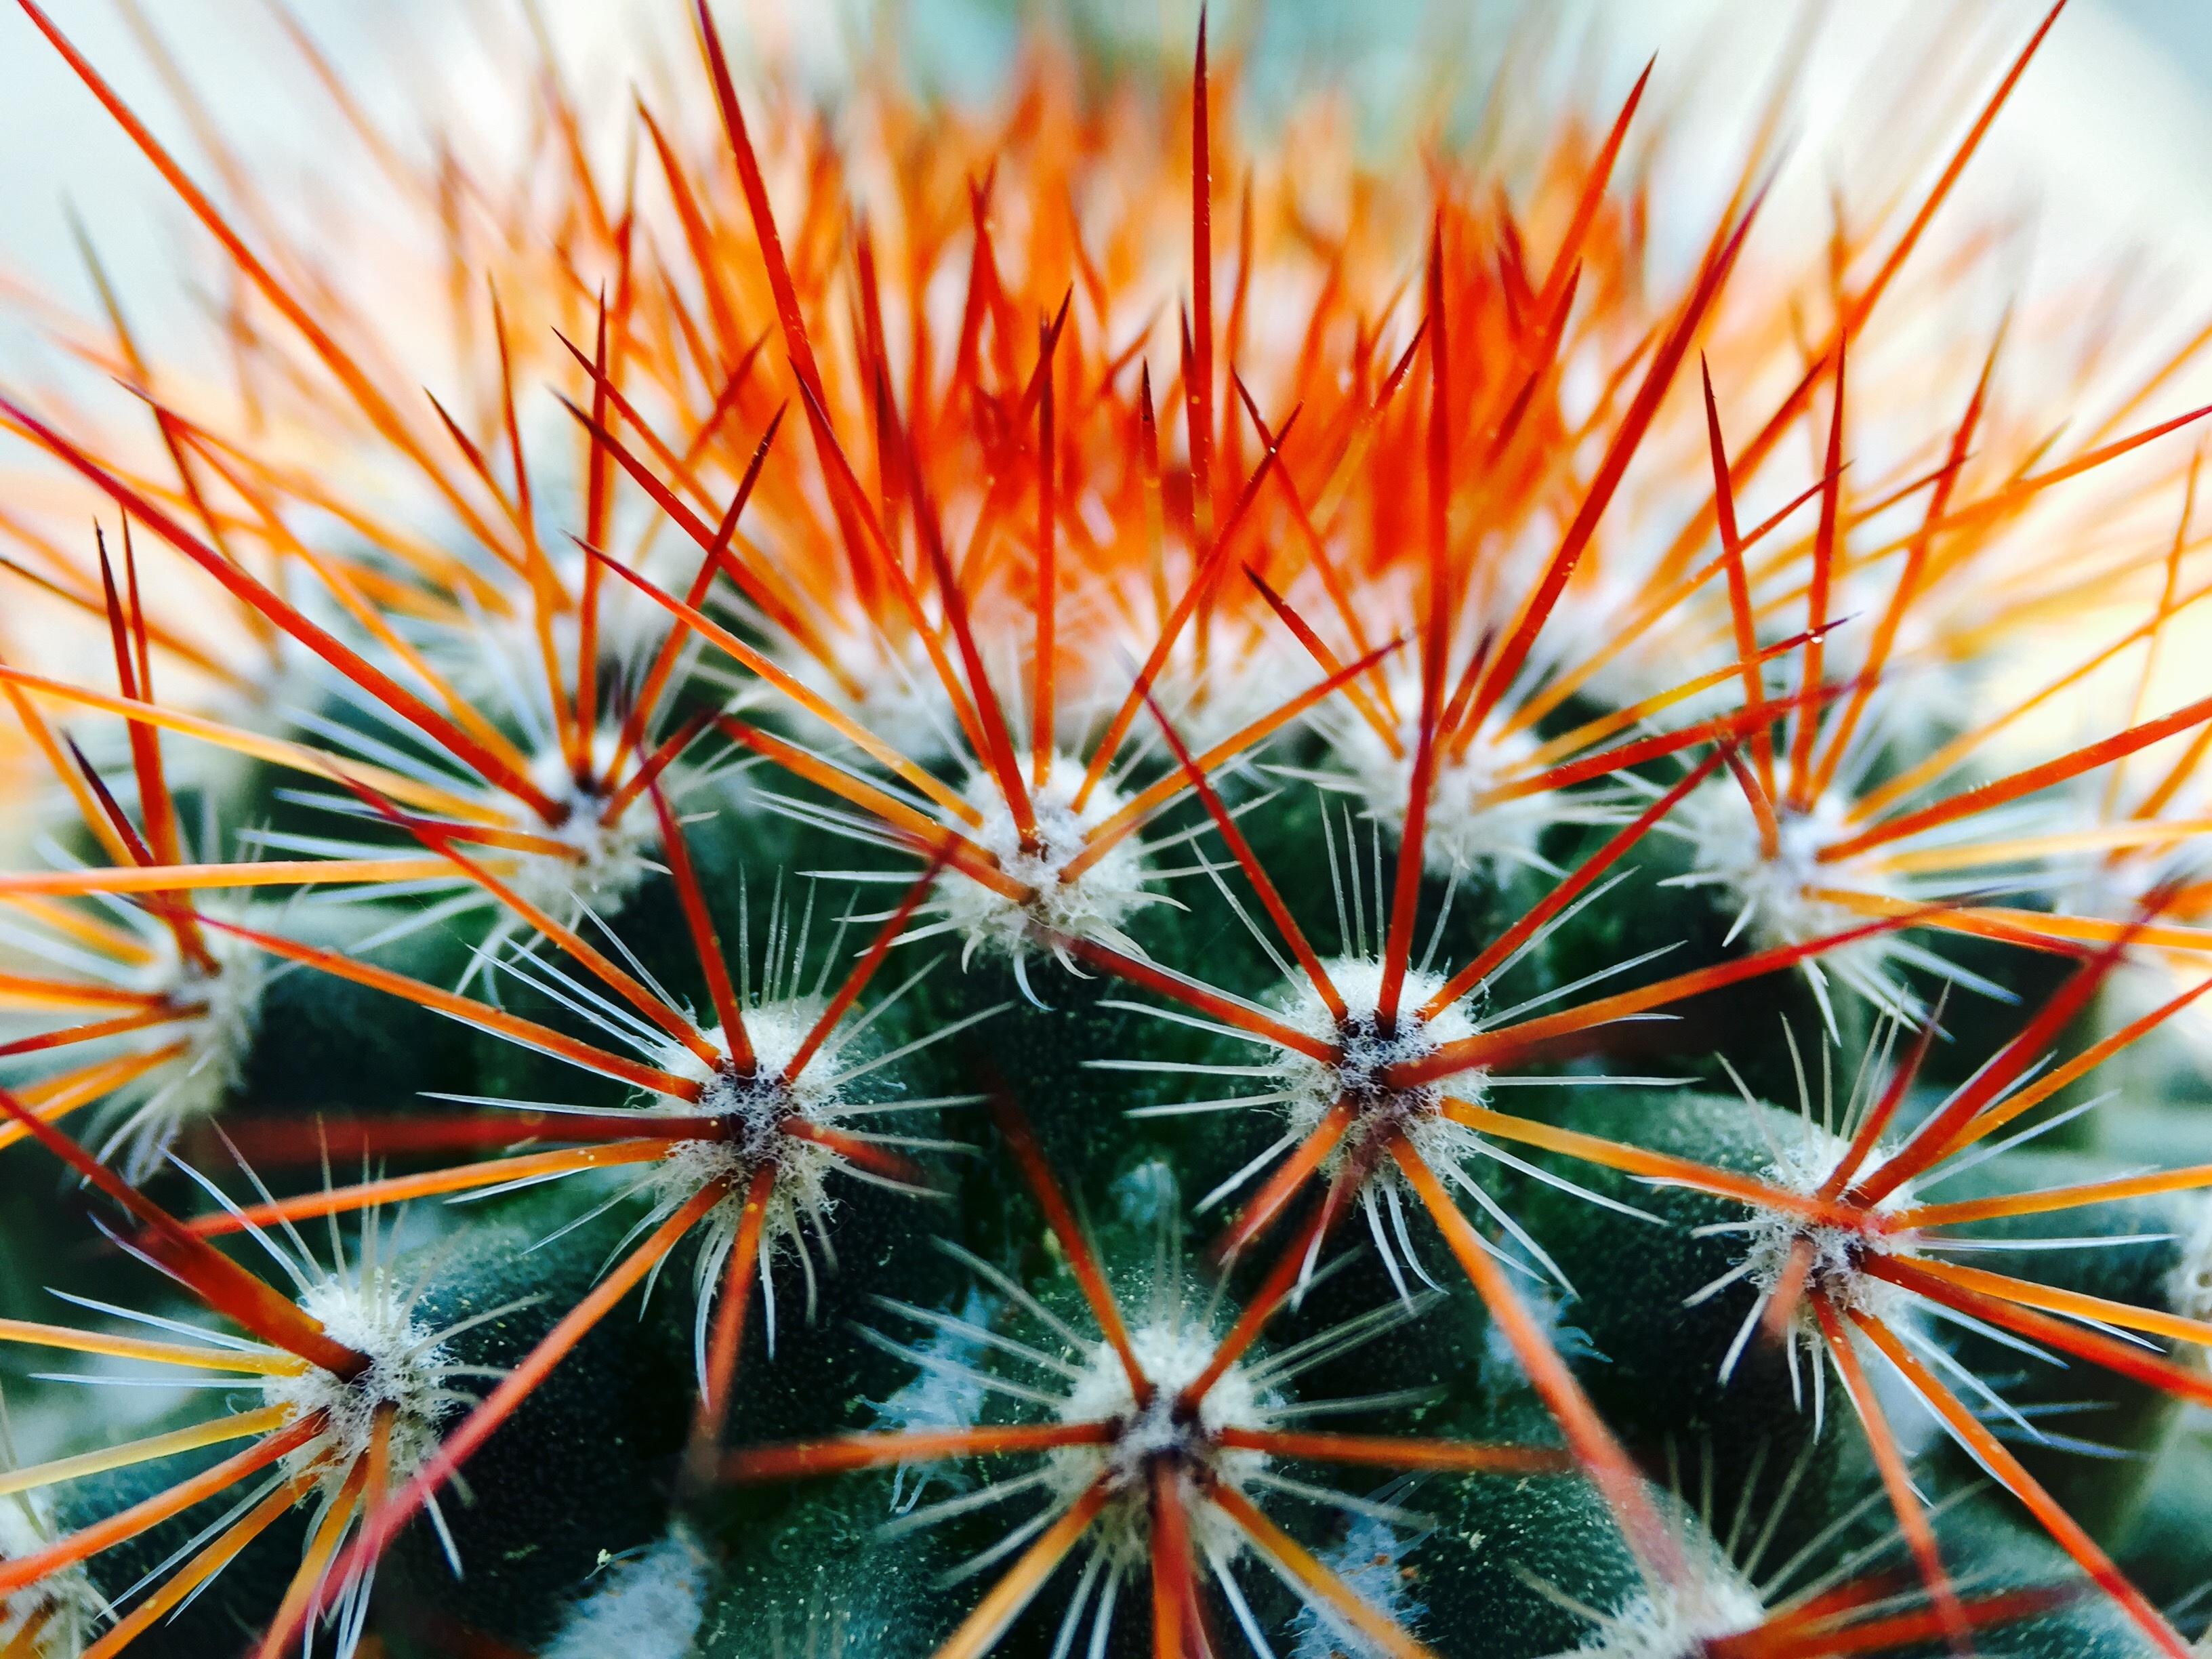
nature, branch, cactus, plant, photography, leaf, flower, botany, flora, close up, macro photography, flowering plant, plant stem, land plant, thorns spines and prickles